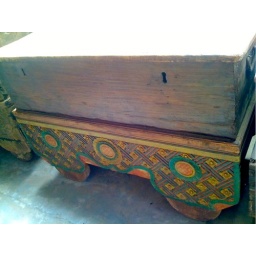
Item-212Carved wooden box in antique TeakUSD800Size: height 82cm width 1.16m diameter 50cm